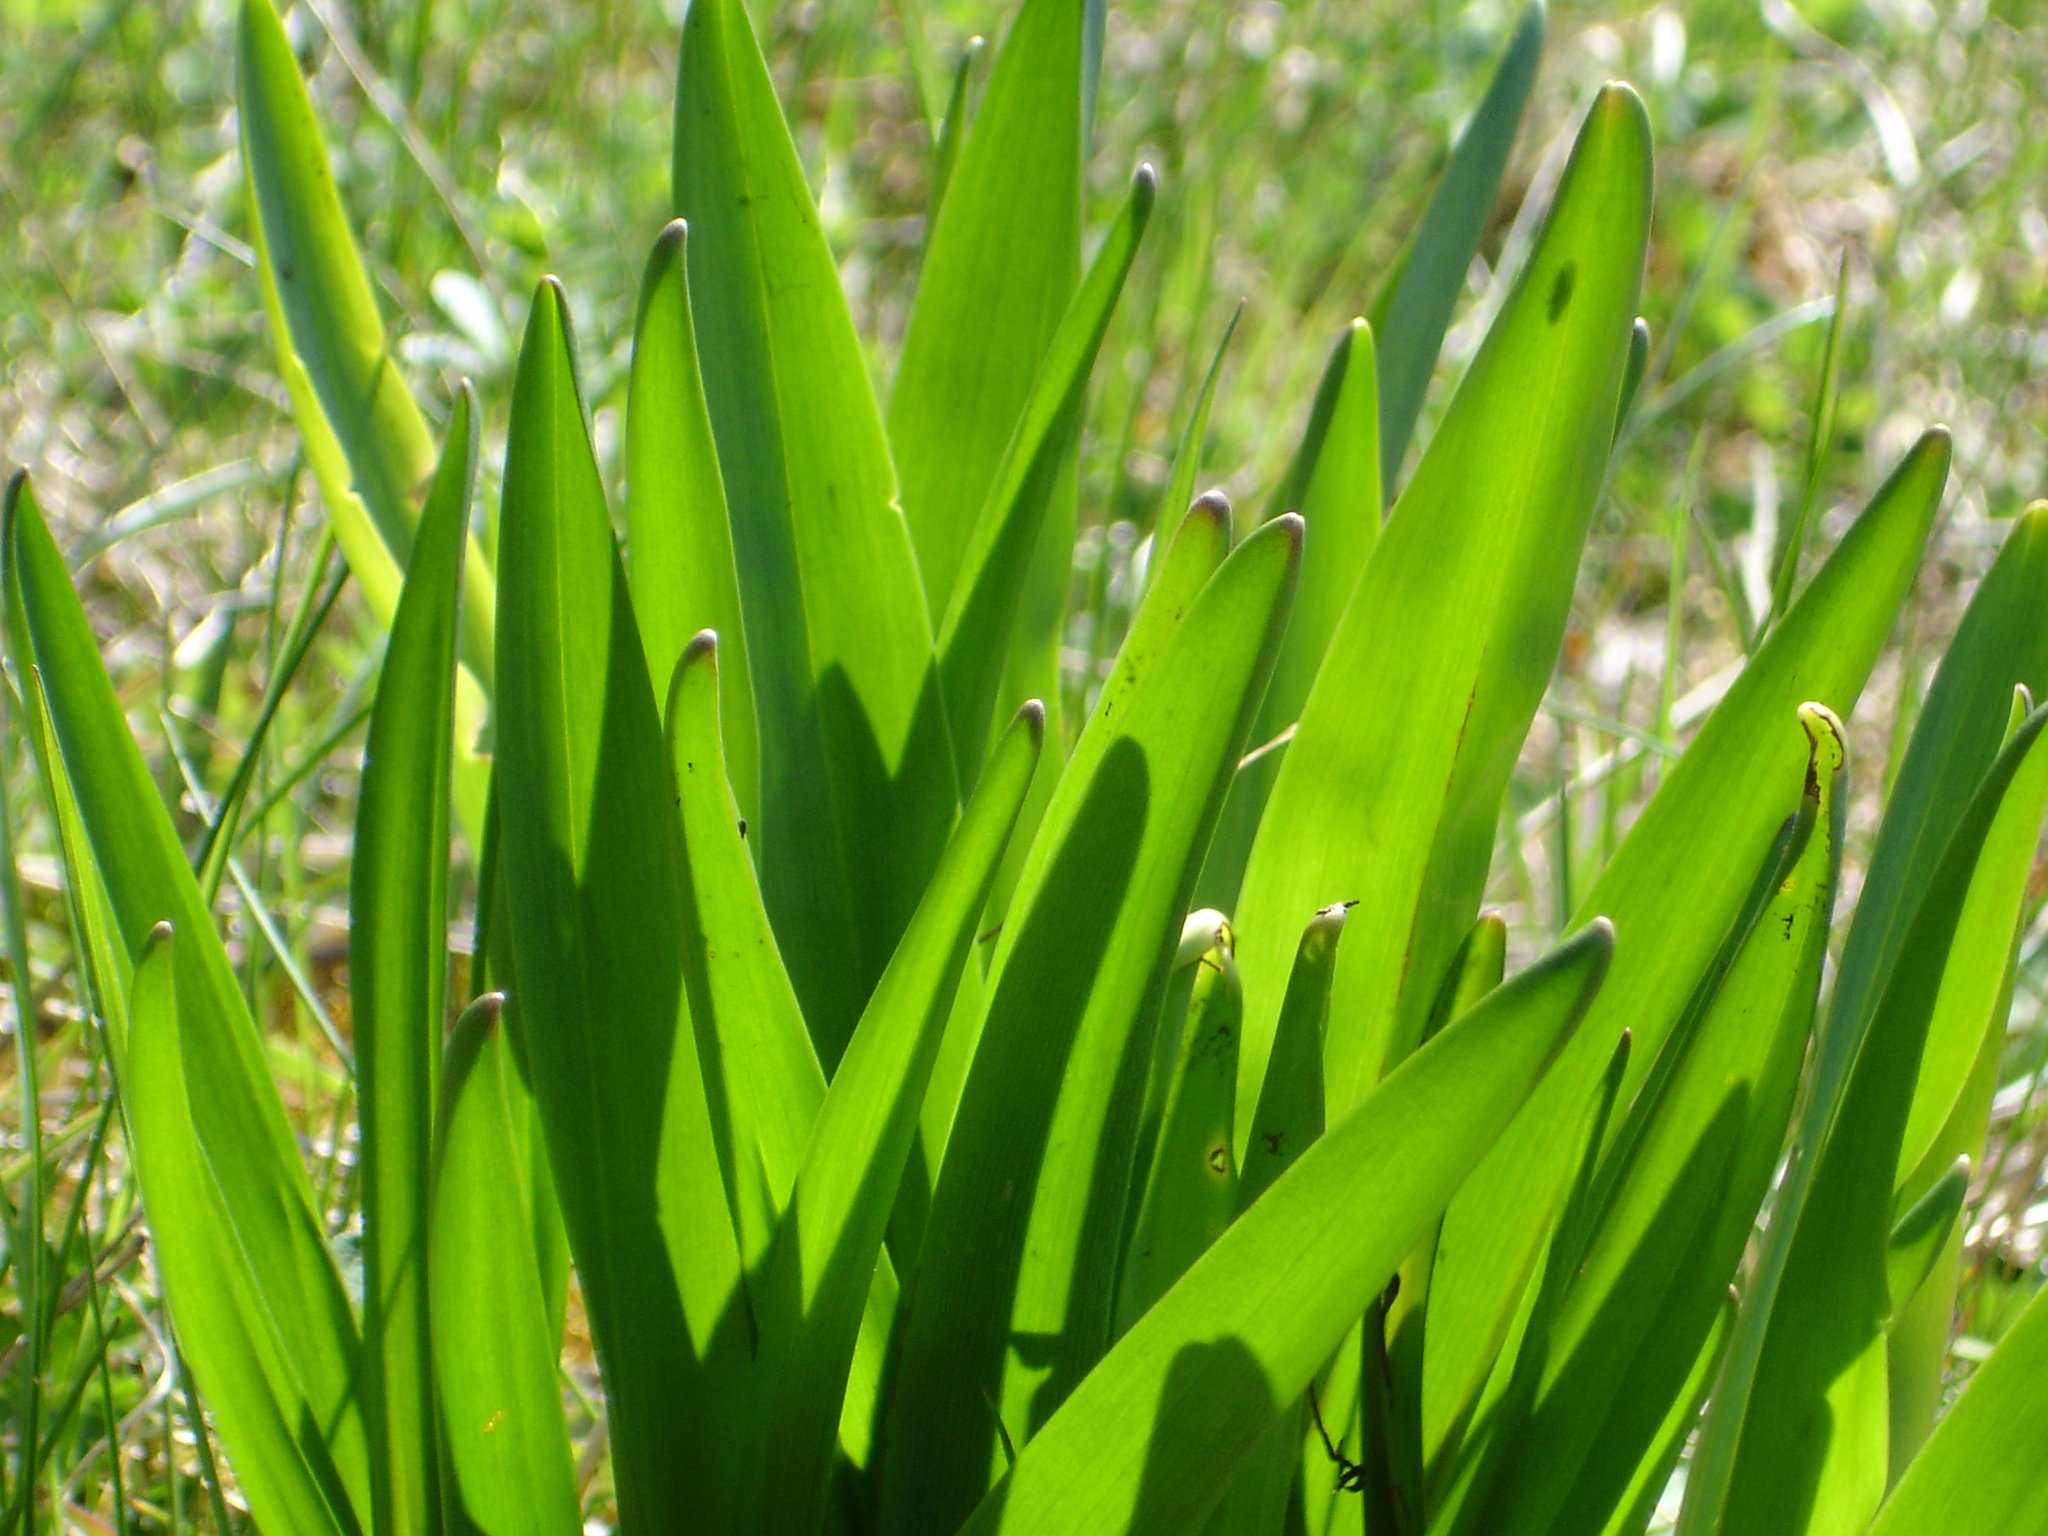
grass, dew, plant, lawn, meadow, sunlight, leaf, flower, spring, green, botany, flora, leaves, hyacinth, moisture, back light, macro photography, flowering plant, grass family, plant stem, land plant, hyacinth leaves